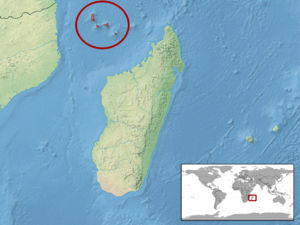
Paroedura sanctijohannis est une espèce de geckos de la famille des Gekkonidae.